Away colours

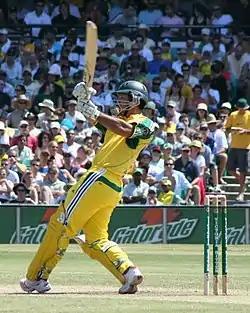
Ricky Ponting in Australia's away kit

Until the 2017–18 season, the rules of the National Basketball Association (NBA) stated that the home team must always wear their light coloured jerseys and the visitors wear their dark jerseys unless otherwise approved. Most teams' home uniforms are white, with some exceptions, such as the Los Angeles Lakers, who wear yellow at home (although in 2002, to honour Chick Hearn, Jeanie Buss had a white jersey introduced as the third uniform, worn at home). But, according to this rule, road uniforms are required at every game in the NBA. "Dark" colours worn in road games vary widely among teams. The use of specially designed Christmas uniforms in NBA games in 2012 led to several "colour vs. colour" match-ups.